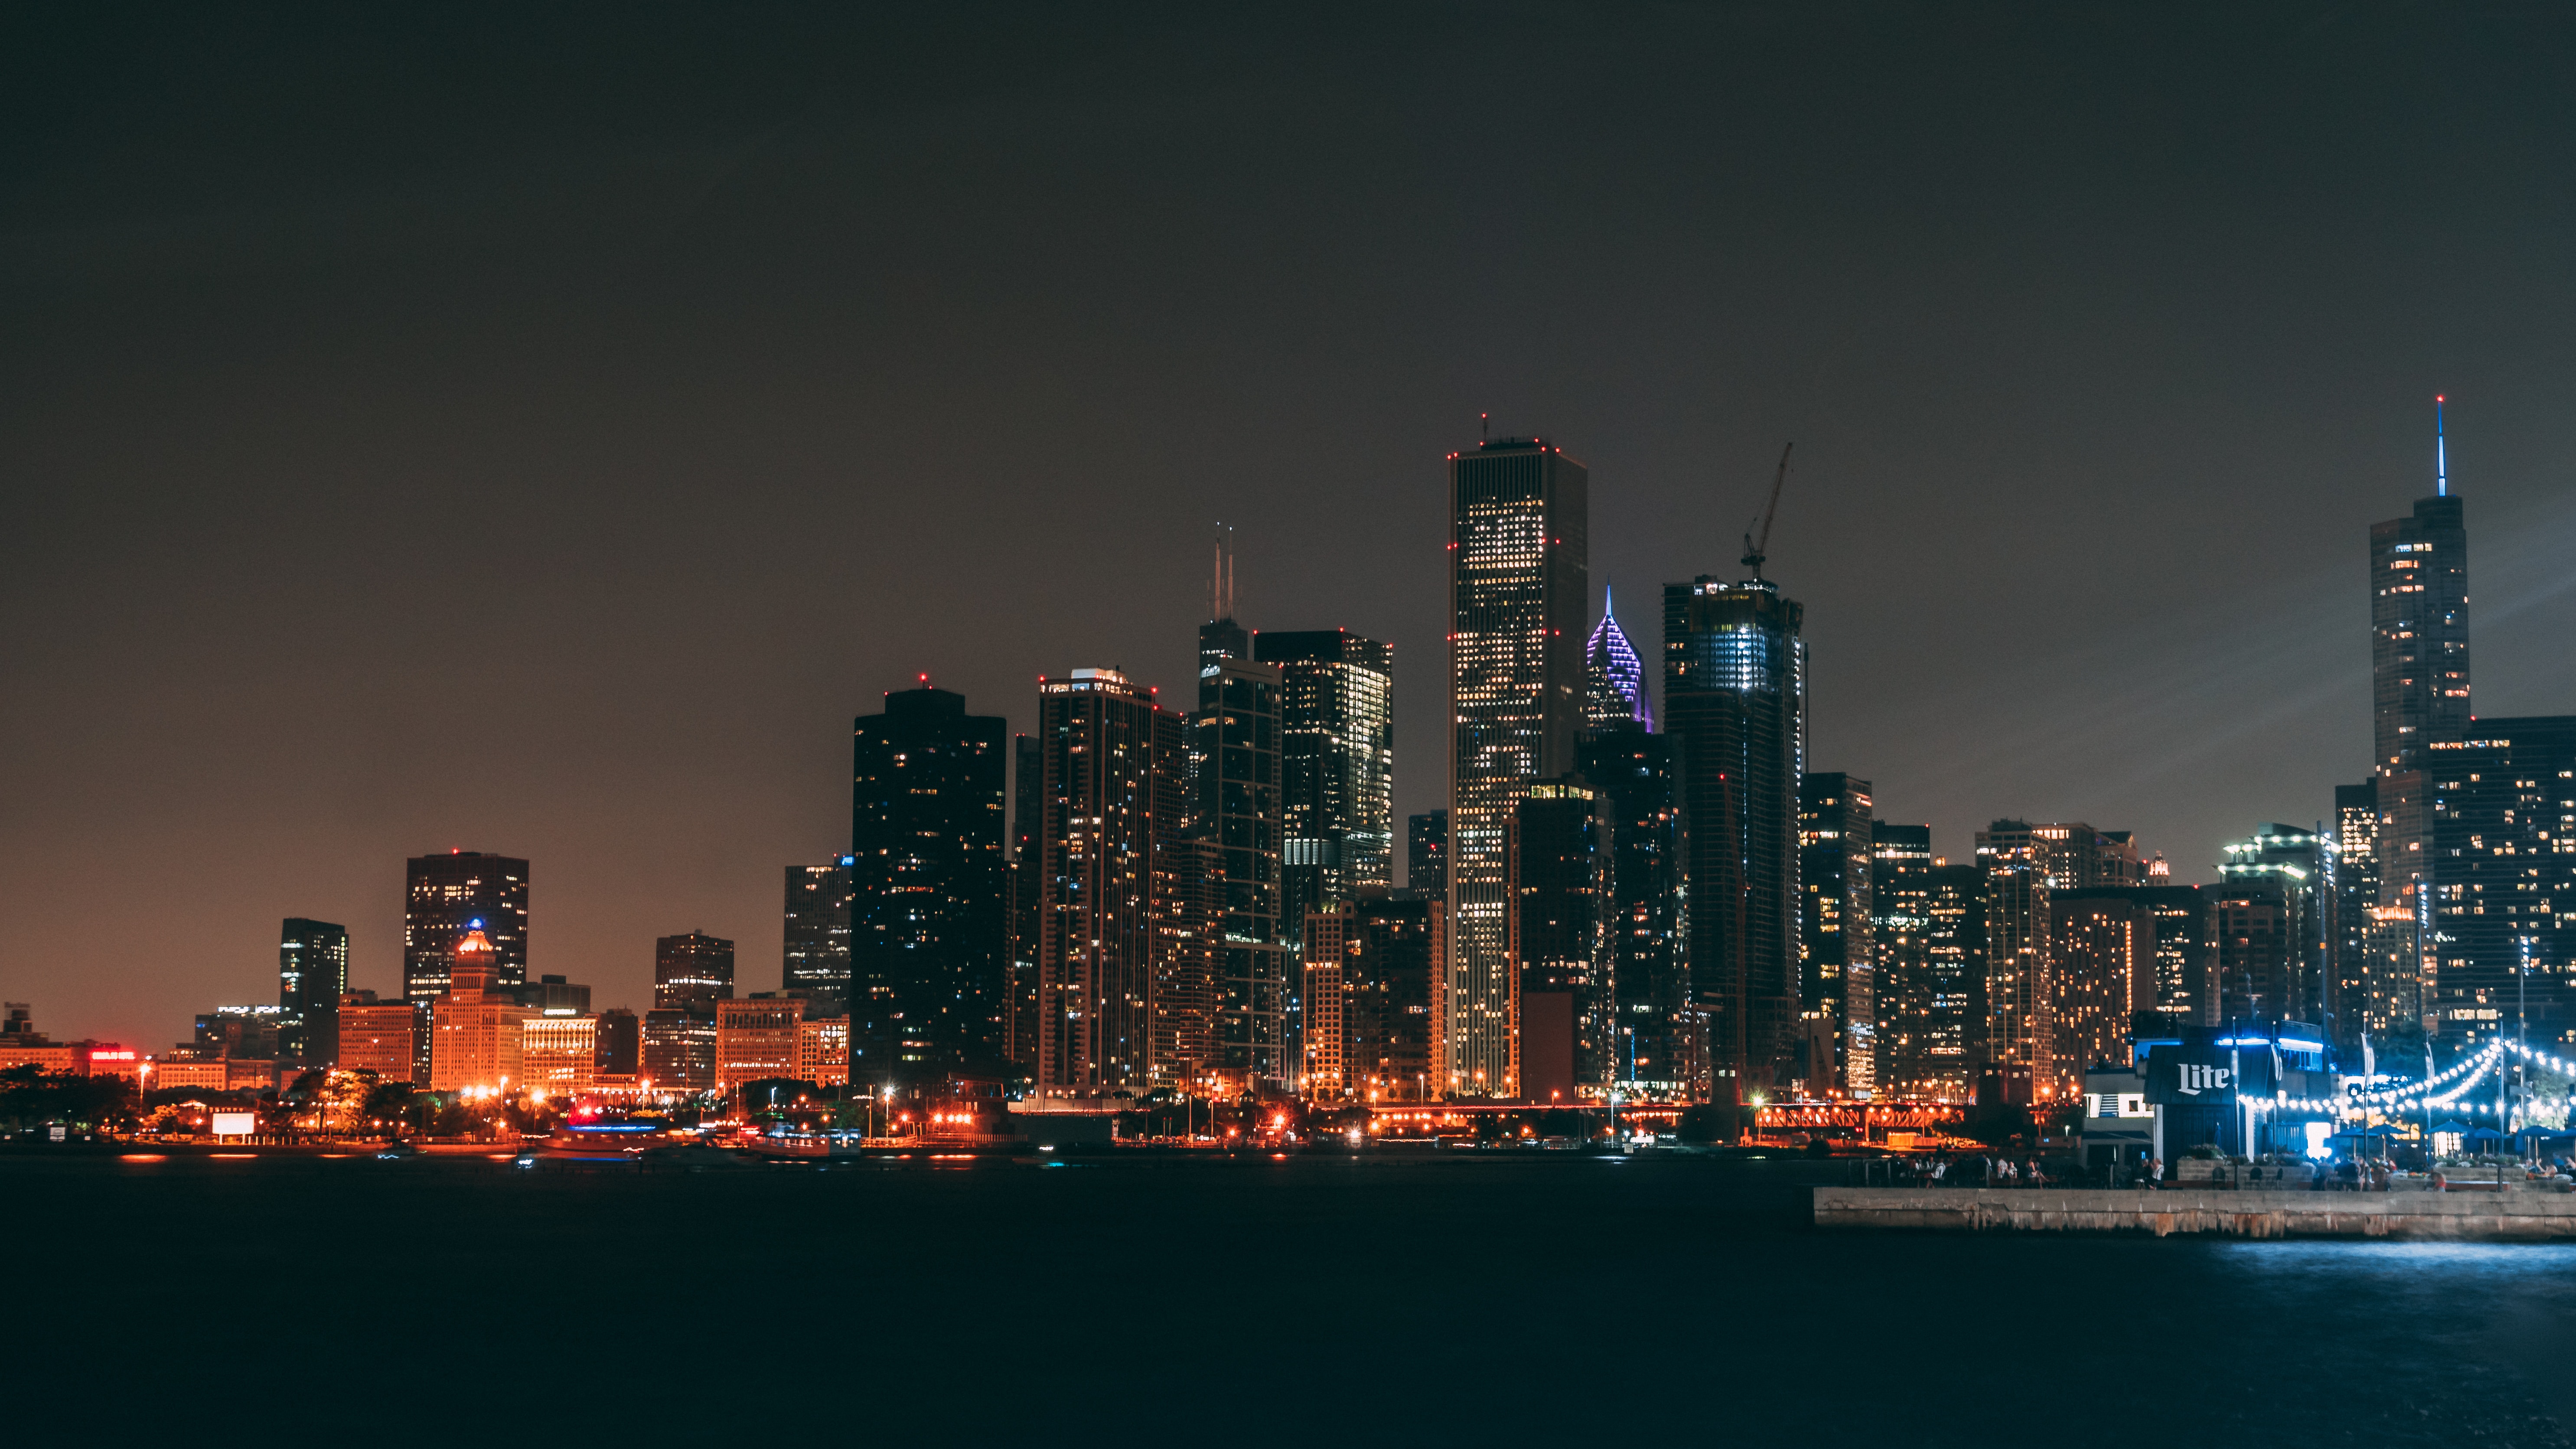
city, cityscape, metropolitan area, metropolis, skyline, urban area, night, skyscraper, tower block, landmark, human settlement, sky, downtown, daytime, architecture, building, water, tower, condominium, dusk, evening, horizon, reflection, photography, mixed use, midnight